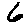
Label: 6